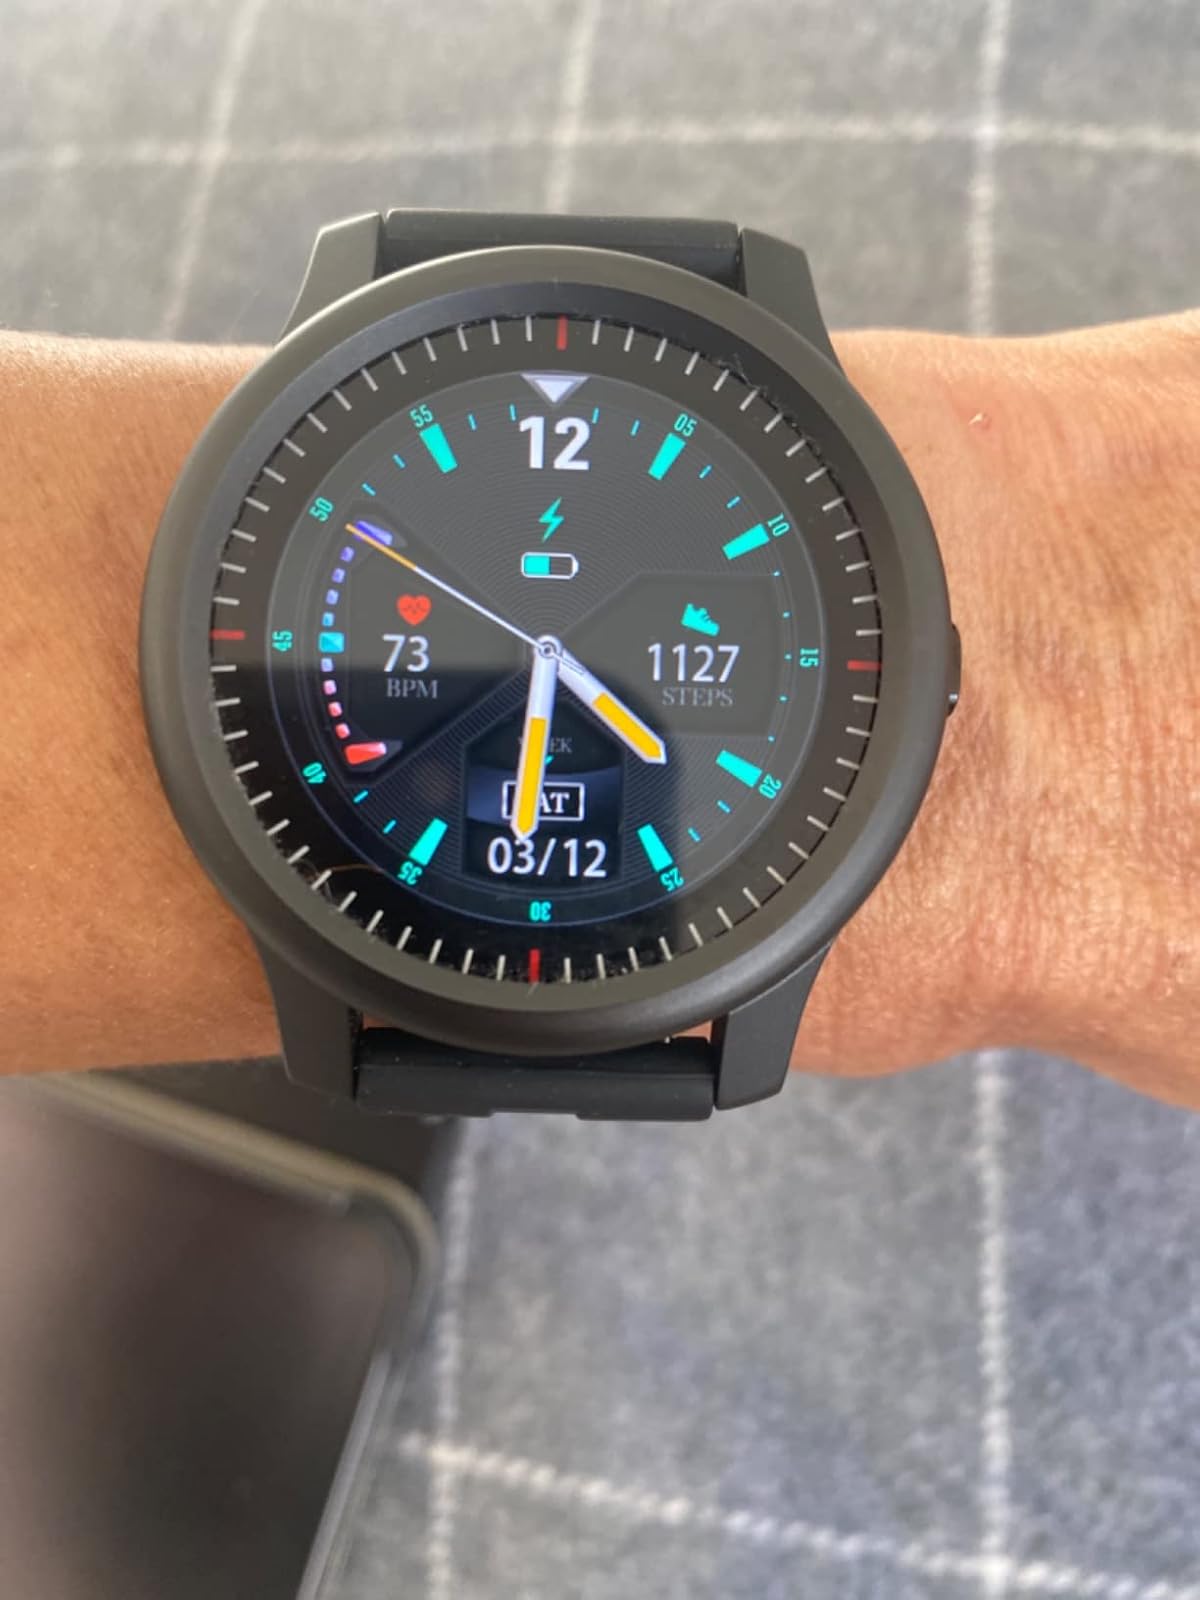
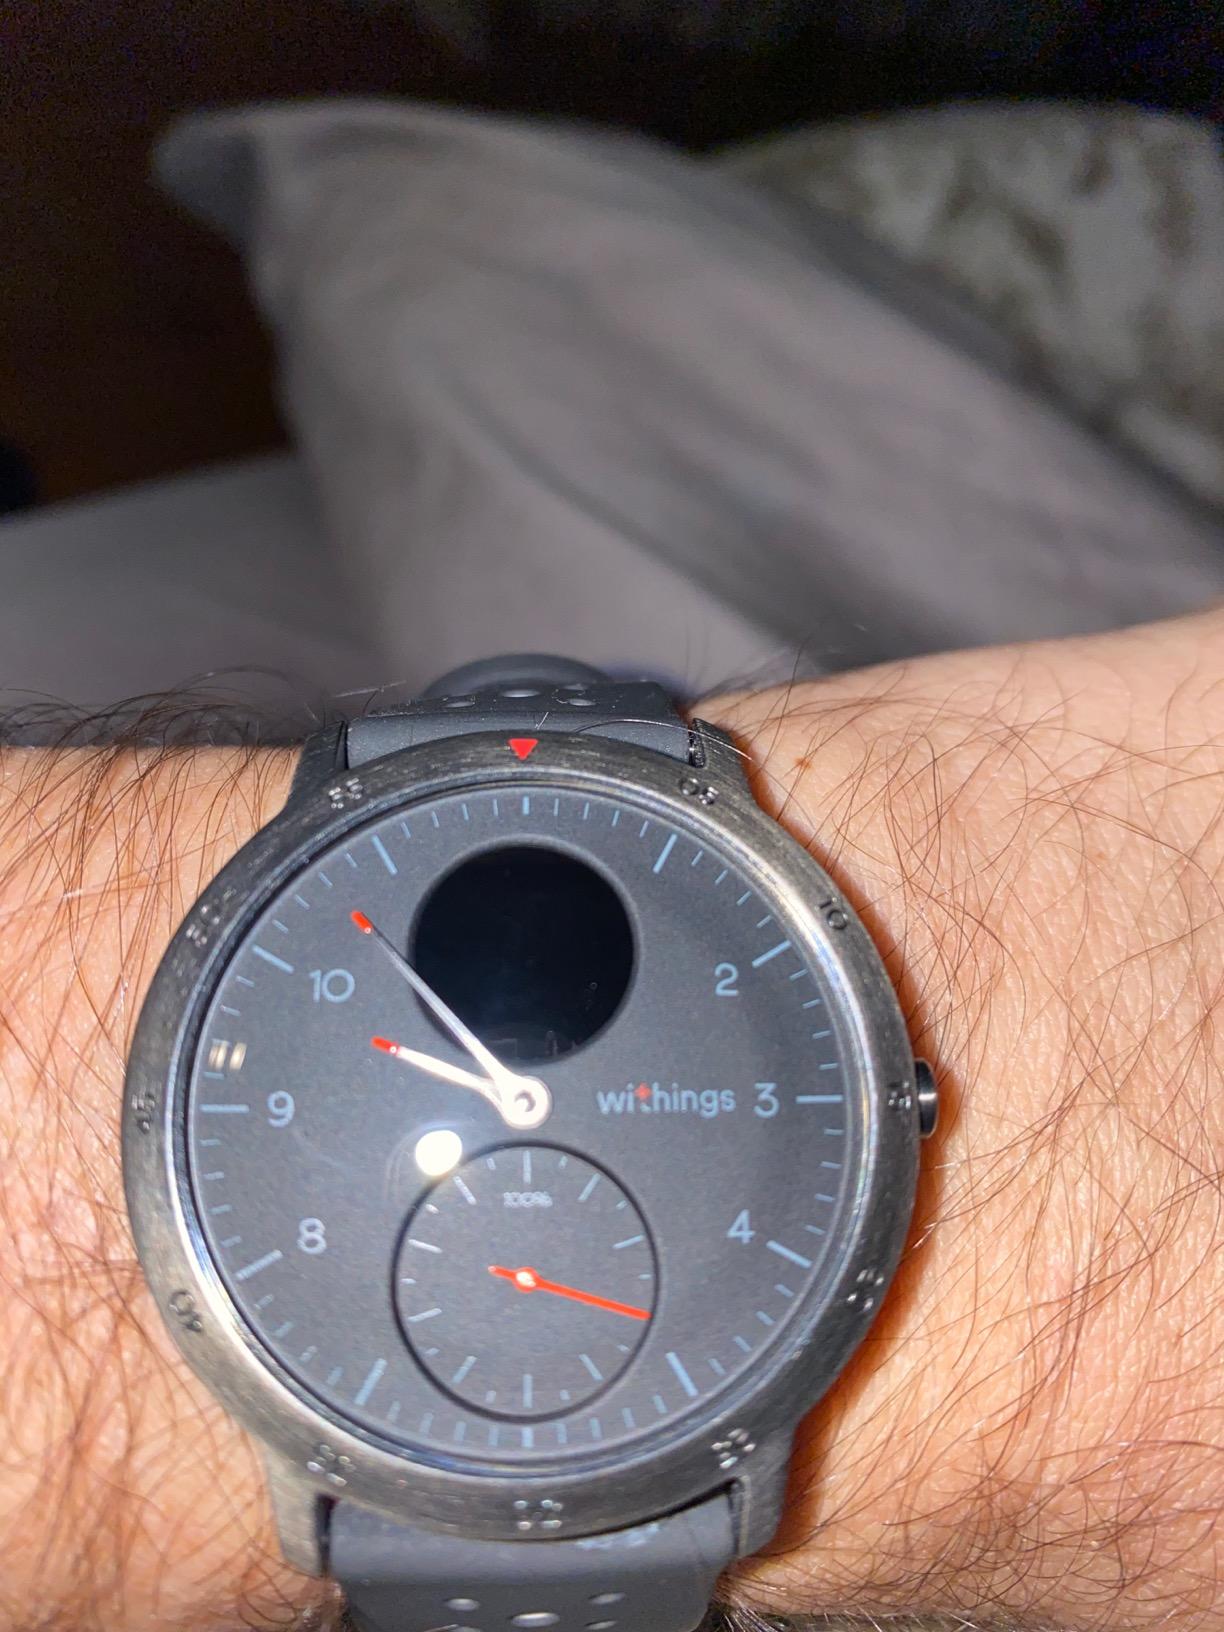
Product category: smartwatch
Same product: no